Eduardo Coudet

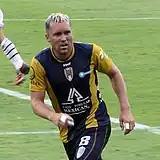
Coudet playing for San Luis in 2009

Born in Buenos Aires, Coudet spent most of his career in the Argentine Primera División with Rosario Central. From 1993 to 1995, he played for Platense, alongside David Trezeguet. He won three Argentine titles during his time with River Plate.